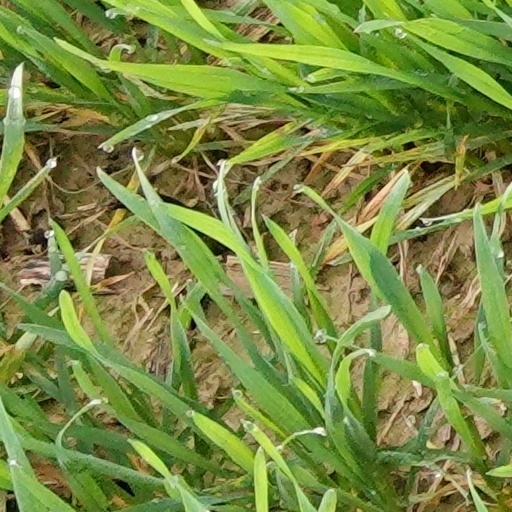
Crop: wheat